Sabuj Dwiper Raja

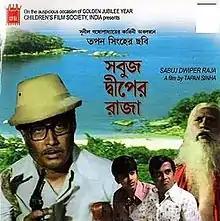
"Sabuj Dwiper Raja" poster

Sabuj Dwiper Raja is a 1979 Indian adventure thriller film directed by Tapan Sinha, based on the same name novel of Kakababu by Sunil Gangopadhyay.